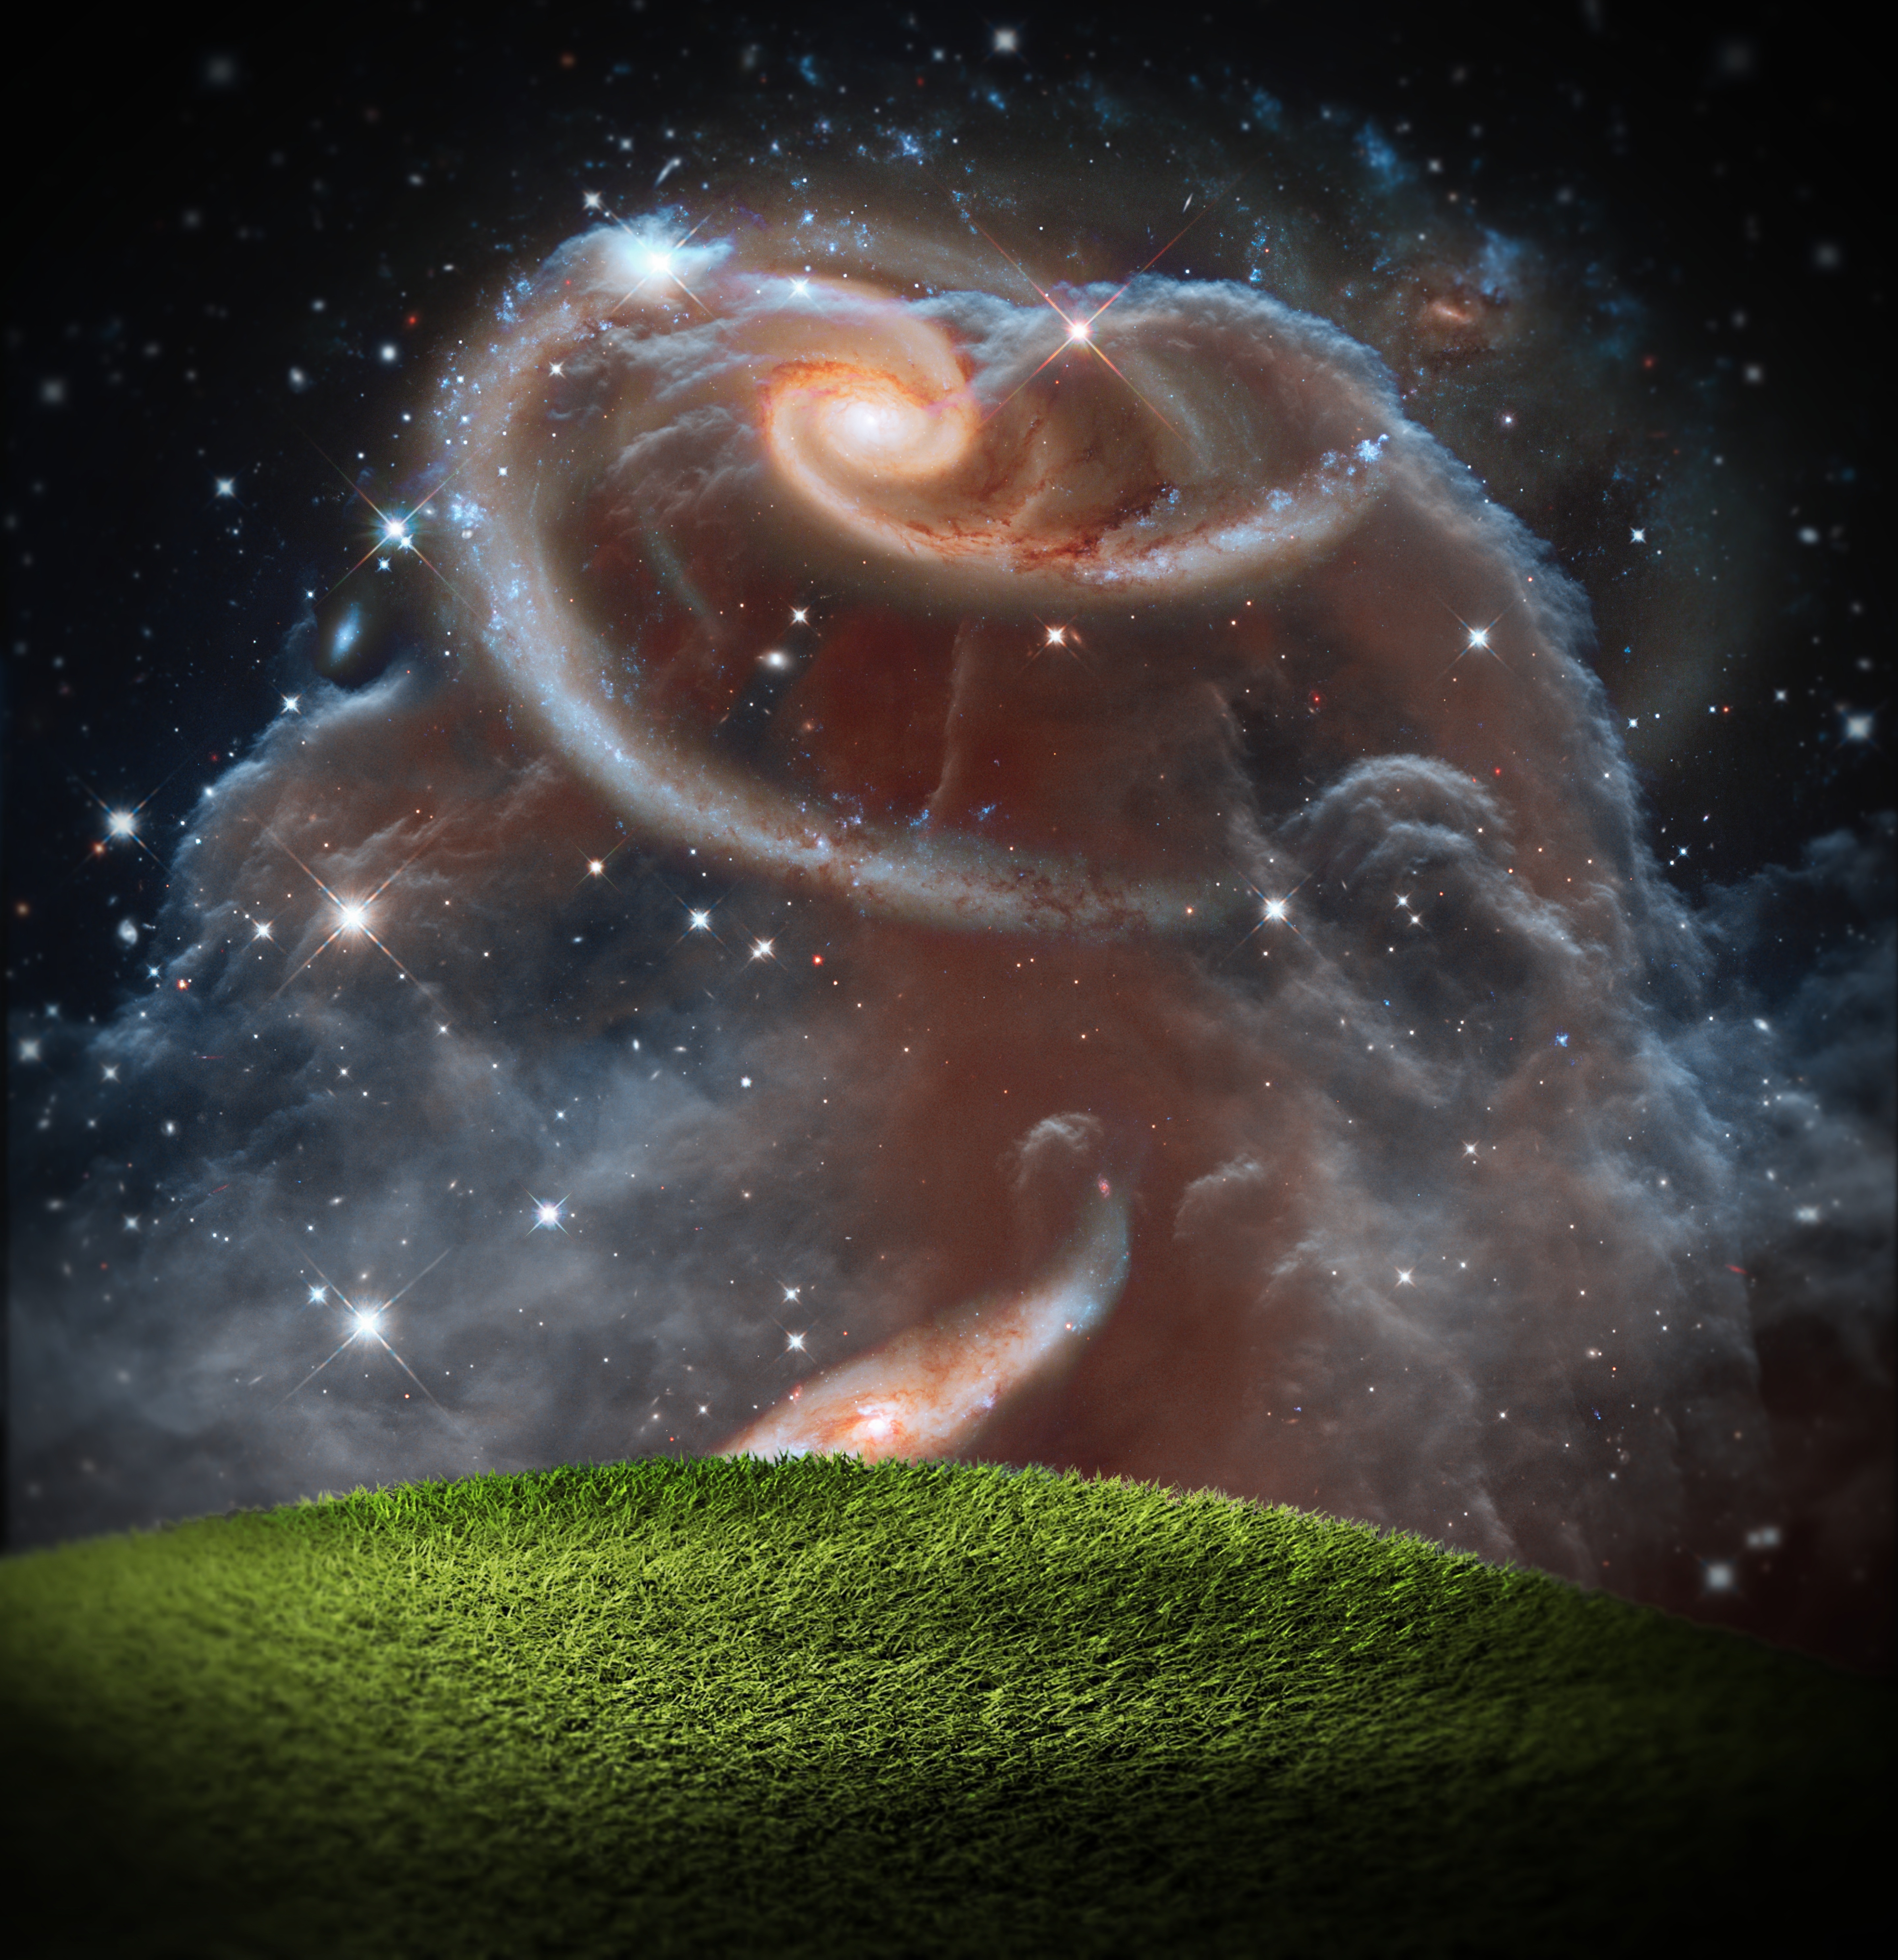
night, meadow, atmosphere, space, desktop, galaxy, nebula, outer space, background, astronomy, universe, graphic, artists, screenshot, astronomical object, for further processing